Quebec Citadelles

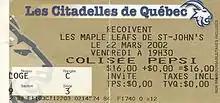
Quebec Citadelles French language ticket for a game against the St. John's Maple Leafs in 2002

One of the team's most striking features was its choice of a mascot and emblem. The team's sweaters were emblazoned with an iconically depicted goat's head, representing the goat mascot of the Royal 22 Régiment (The Van Doos) stationed in the Citadel of Quebec. By tradition, this goat is always named 'Batisse'. The regiment's goat is a descendant of one presented to the unit by Queen Elizabeth II in 1955 (which, in turn, was the descendant of a goat given to Queen Victoria from the Shah of Iran in 1844).